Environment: real
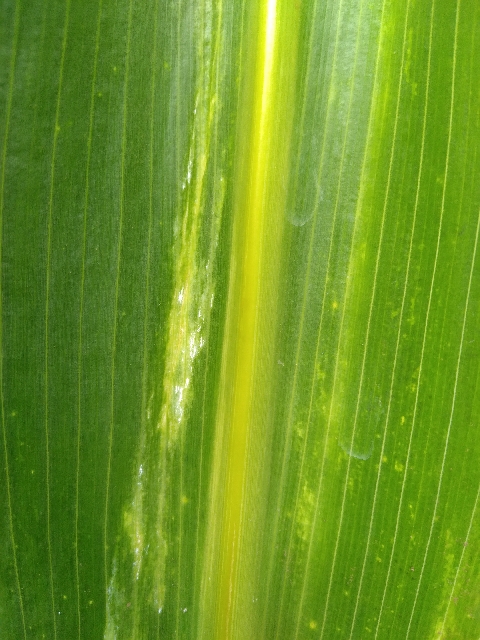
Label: lethal_necrosis